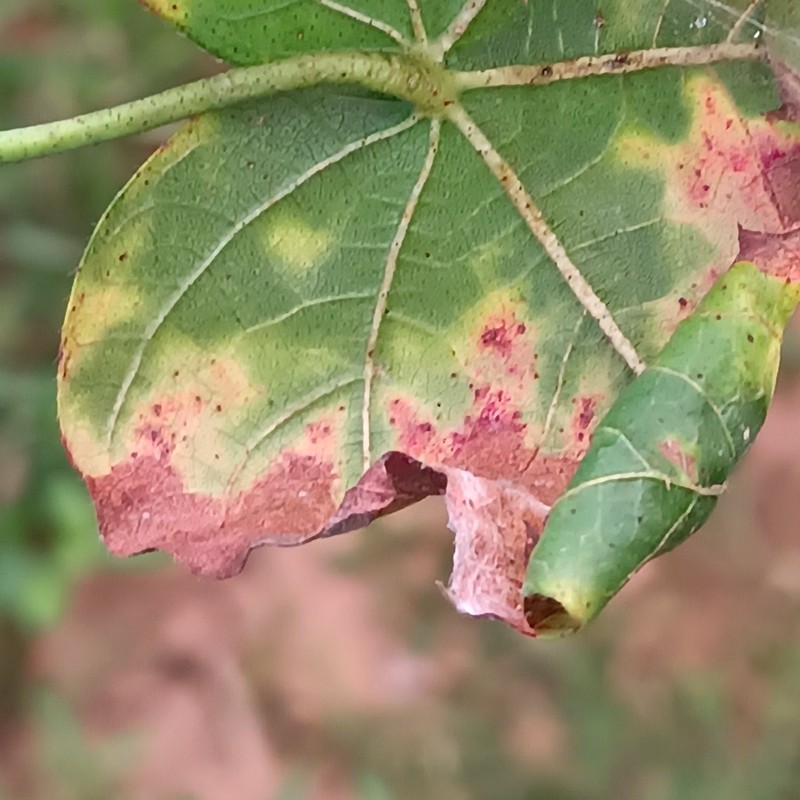
Label: Leaf Redding